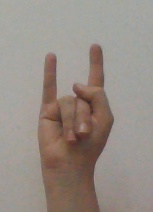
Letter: la